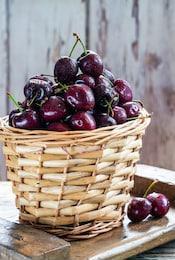
Label: others